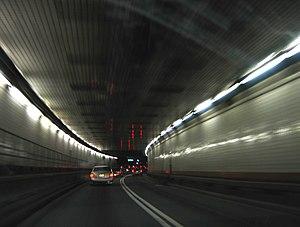
Ce qui suit est la liste des Historic Civil Engineering Landmarks, c'est-à-dire la liste des monuments historiques de génie civil, établie aux États-Unis par l' American Society of Civil Engineers depuis qu'elle a commencé le programme en 1964. Cette désignation est accordée à des projets, des structures et des sites situés aux États-Unis et dans le reste du monde. À compter de 2013, il y a plus de 260 éléments dans cette liste.
Les National Historic Landmarks de New York sont les sites historiques d'intérêt national de la ville de New York aux États-Unis.